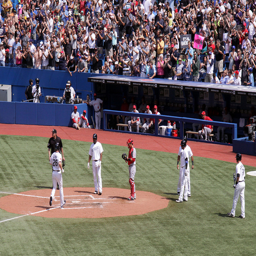
Several players of a baseball team are standing in the field.
Baseball players are standing in a baseball field.
A baseball player trots along the base path.
Baseball players are standing on a field with a crowd watching.
Baseball players approaching field as crowd circles them completely.